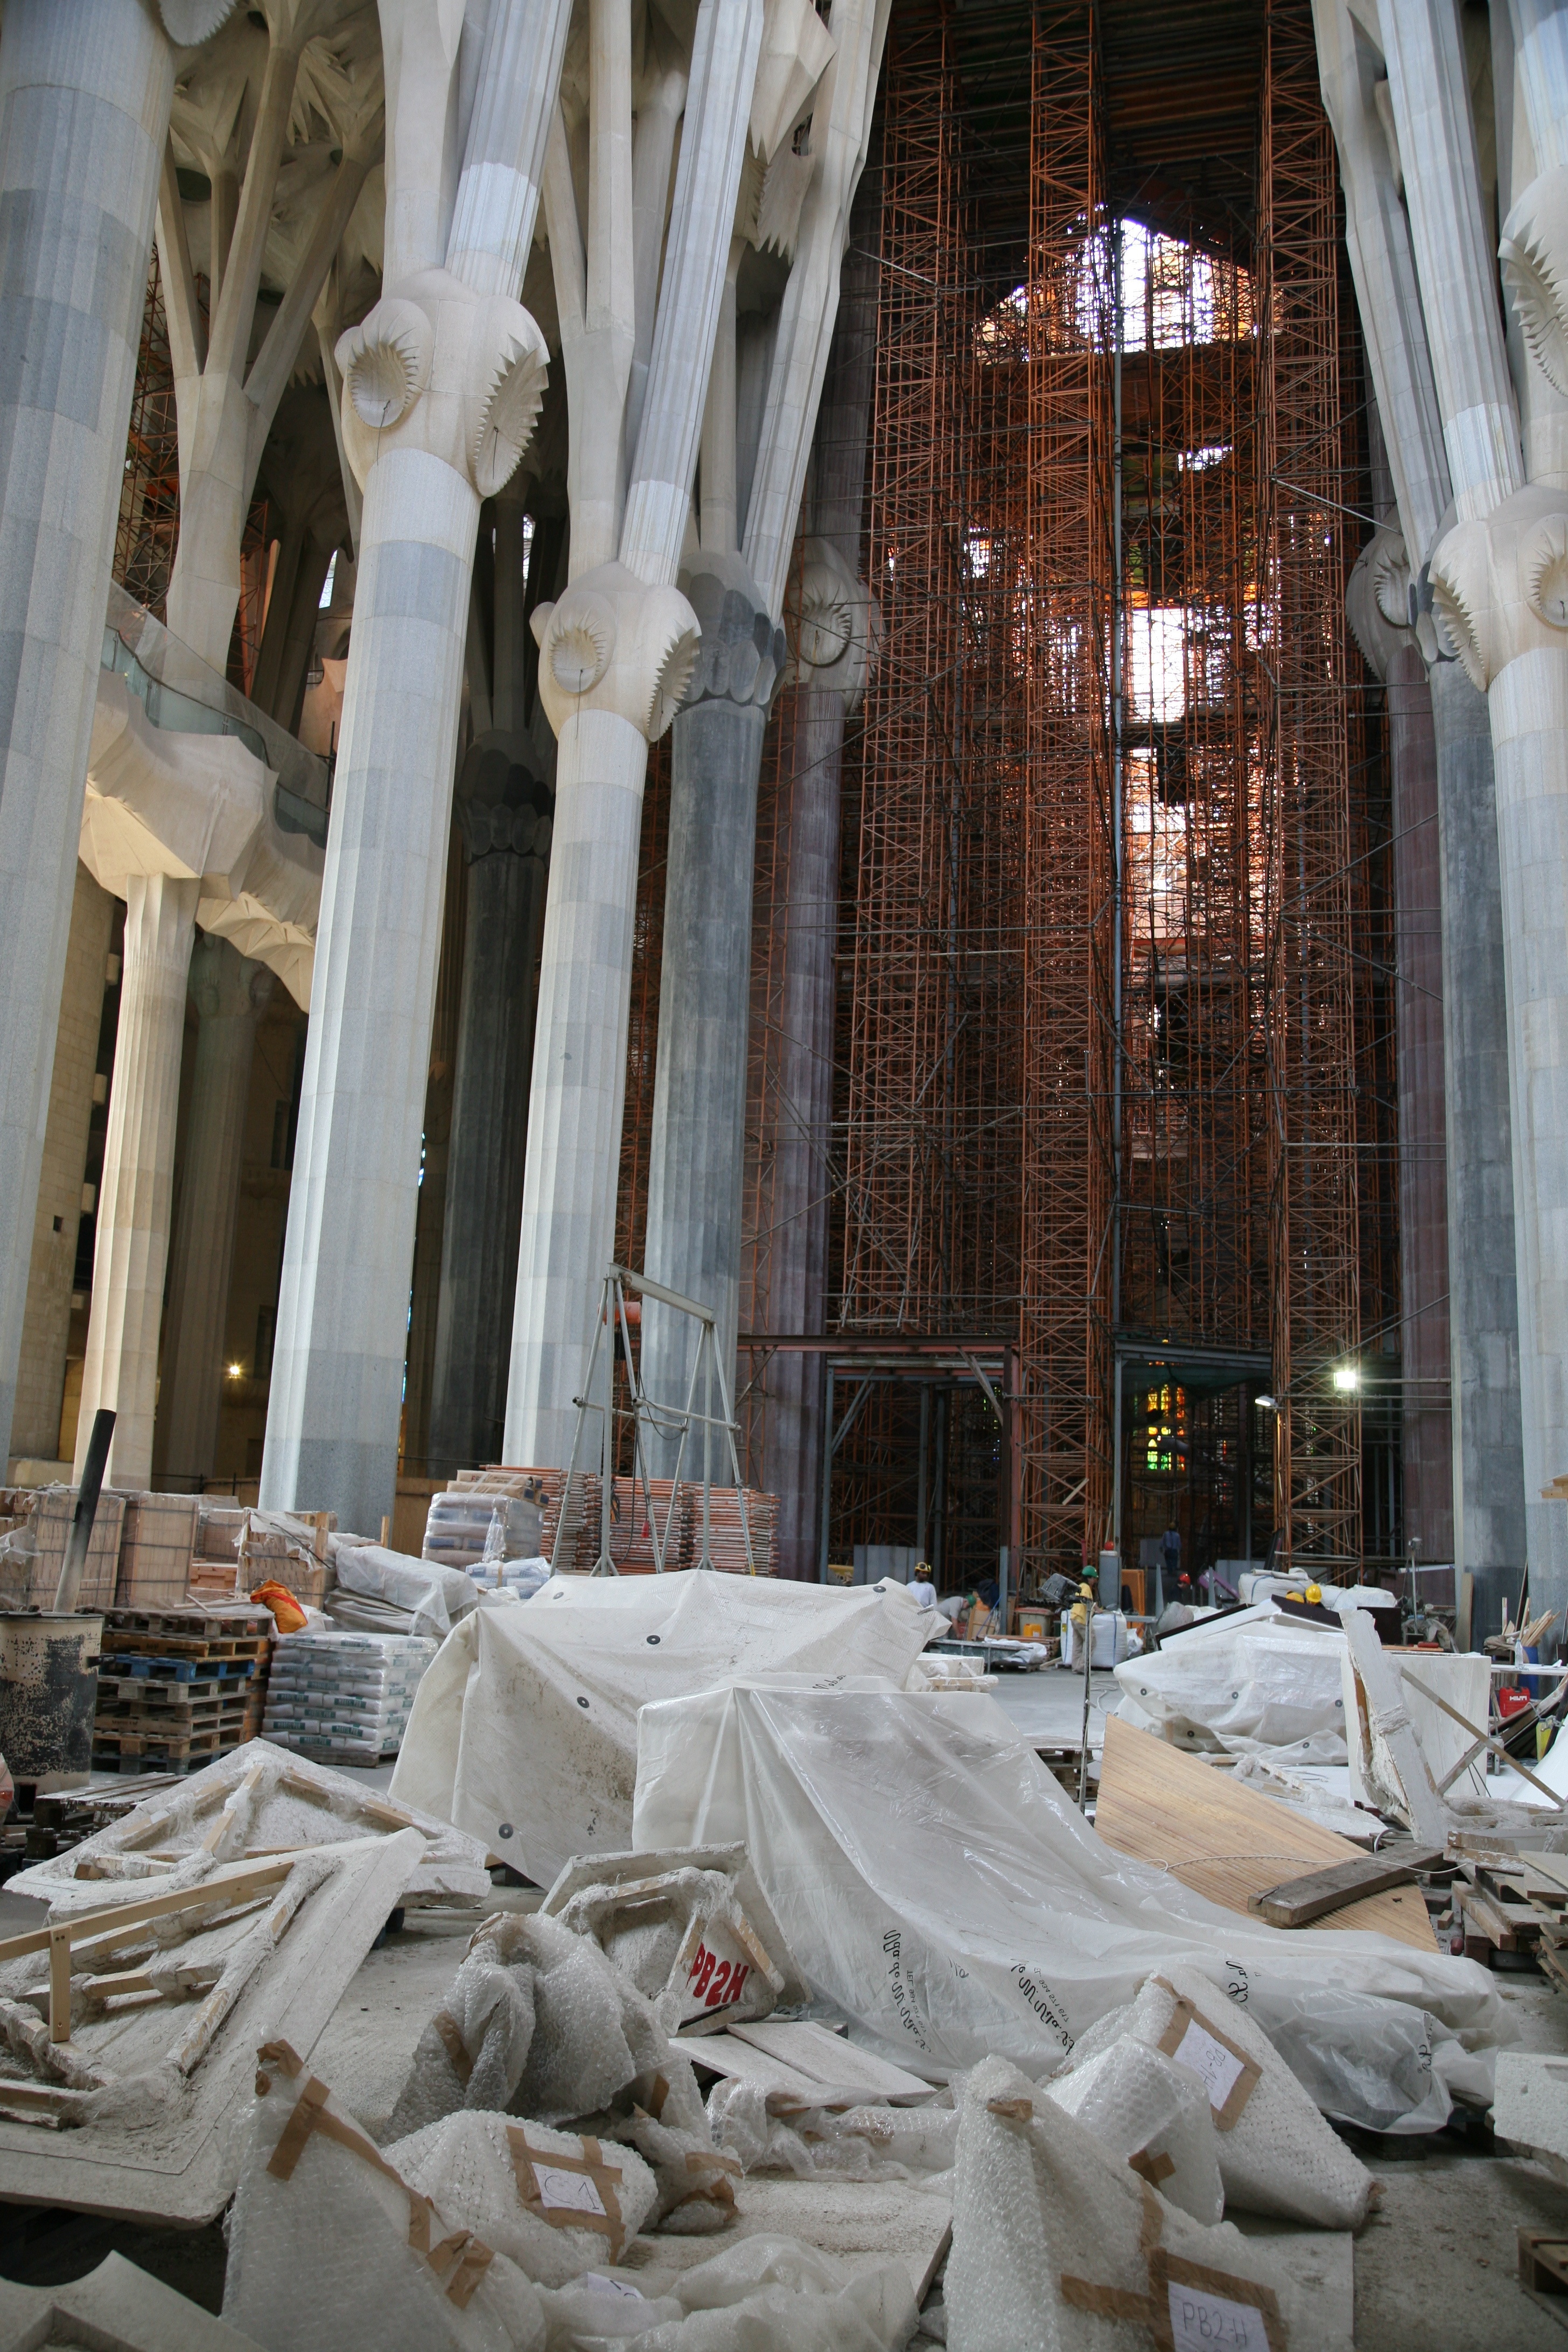
architecture, pillar, column, cathedral, barcelona, place of worship, sculpture, art, spain, espagne, artnouveau, temple, arquitectura, catalonia, barcelone, gaudi, sagradafamilia, 5d, scaffolding, nave, tiffany, architektur, modernstyle, espana, catalogne, spanien, modernismo, nef, kirchenschiff, spanje, espanya, katalonien, antonigaud, eixample, pilar, andamio, sitio, chantier, pilier, chafaudage, standort, ger st, catalu a, urban area, ancient history, human settlement